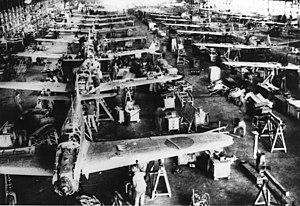
Le Kawasaki キ61 Ki-61 Hien, ou chasseur de type 3, pour l'armée impériale, fut un chasseur assez particulier, car il fut le seul construit dans ce pays à être doté d'un moteur en ligne refroidi par liquide. Les Alliés, croyant avoir affaire à un dérivé de chasseur Macchi MC.205 Veltro, le surnommèrent Tony. En réalité, il avait été inspiré par le Messerschmitt Bf 109 et le Heinkel He 100, allemands. Son moteur était un dérivé du Daimler-Benz DB 601A, dont les Japonais avaient reçu, en 1940 des exemplaires et les plans pour une fabrication sous licence. Le Ki-61 constitua avec le Ki-43 Hayabusa l'épine dorsale de la chasse du Service aérien de l'armée impériale japonaise jusqu'à l'apparition de l'excellent Ki-84. Il fut l'appareil engagé en nombre, de jour, contre les B-29 jusqu'à la fin de la guerre.